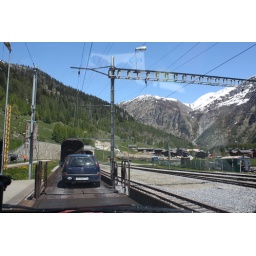
car in train in tunnel (6)